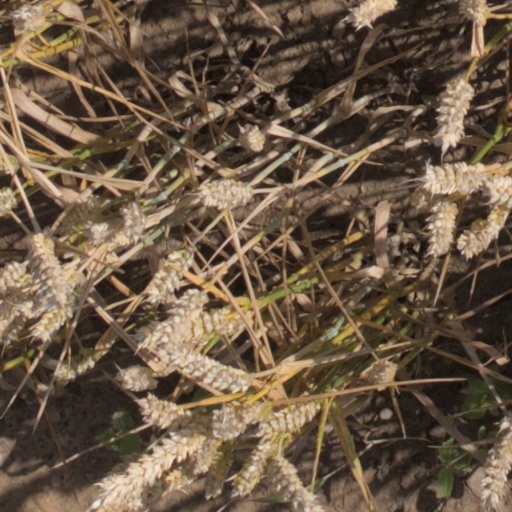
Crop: wheat